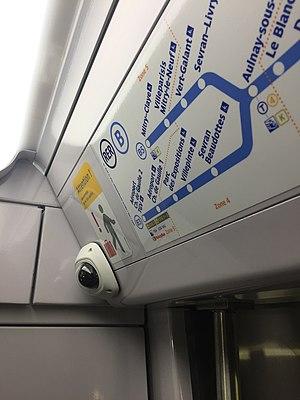
Rénovation des trains MI 84 en cours dans les ateliers Alstom de Reichshoffen (Alsace). Plan de ligne et caméra.
La rame MI 79, est la première rame d’interconnexion des réseaux de la RATP et de la SNCF en Île-de-France, conçue dans les années 1970 pour la ligne B du RER. Elle est suivie par une version dérivée, la rame MI 84, prévue pour répondre aux besoins de la ligne A du RER, avant d'être affectée ultérieurement sur le RER B.